USS Philadelphia (1799)

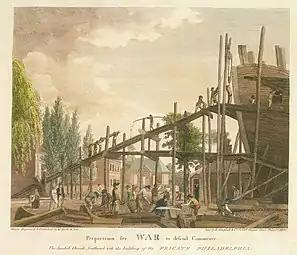
"Philadelphia" being built as "Preparation for WAR to defend Commerce." Plate 29 from "Birch's Views of Philadelphia."

Quasi War: USS "Philadelphia" put to sea for duty in the West Indies and was off Newcastle on 23 April, 1800 waiting for favorable wind. She arrived on the Guadeloupe Station in May 1800 and relieved the frigate . During this cruise she captured five French armed vessels and recaptured six merchant ships that had been taken by French ships. On 22 May she recaptured schooner "Betsy". On 15 July, was with USS Connecticut when Connecticut captured French Letter of Marque ketch "Le Chouchou". On 26 July she recaptured brig "Diligence". On 26 November she recaptured British sloop "Eliza", that had been captured by privateer "Rosalie" (or possibly "La Resolute" or "Resolie"). On 27 November recaptured schooner "Sally". A few days later captured privateer "Hare"(?). On 3 December captured privateer "La Levrette" off Bassaterre, Guadalupe. On 26 December she recaptured American brig "Dove" and sloop "Lucy", both captured by privateer schooner "Patriot". On 27 December she recaptured American schooner "Ann and Susan", captured by privateer "Flambeau". On 29 December she recaptured British brig "Sir John Wentworth", captured by privateer schooner "Patriot".